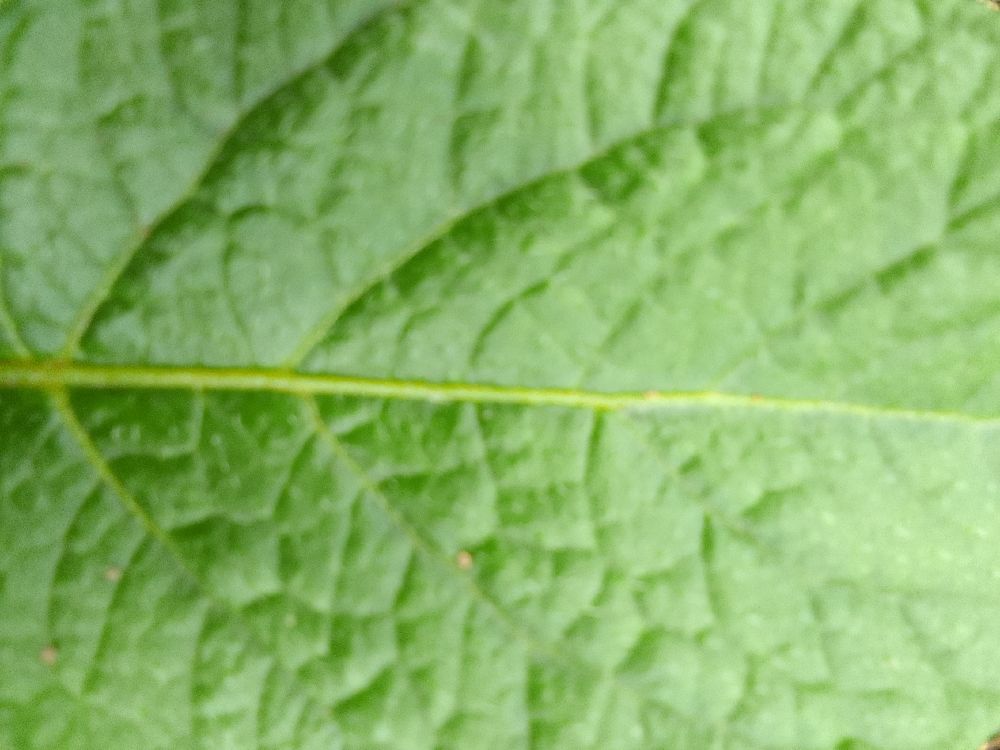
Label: Healthy